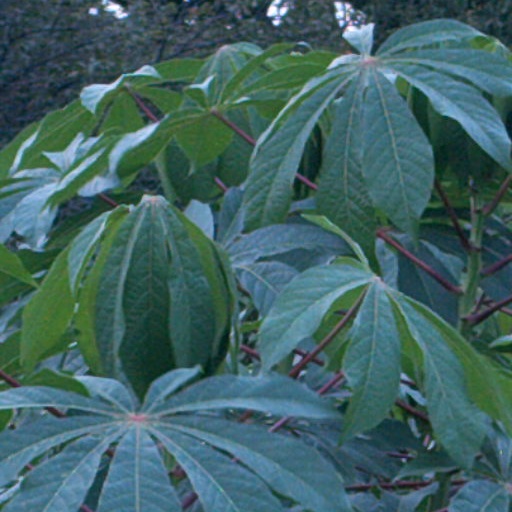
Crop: cassava